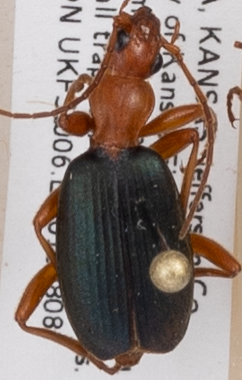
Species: Brachinus alternans
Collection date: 2018-08-08
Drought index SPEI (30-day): -1.01
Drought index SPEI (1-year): -0.9
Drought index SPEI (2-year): -0.46